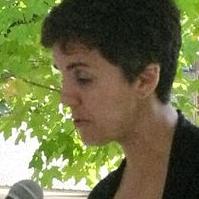
Age: 40